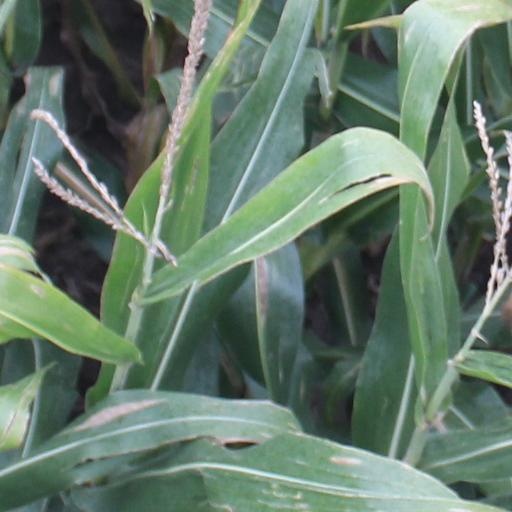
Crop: maize; corn